Lawshall

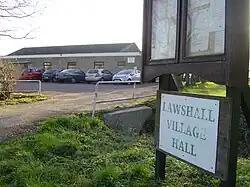
Lawshall Village Hall

This fifteenth flint church is a Grade 1 Listed Building with stone dressings comprising a tall west tower, nave, aisles and a nineteenth-century chancel. The first record of the church was in the Domesday Book although it is not necessarily the church that is visible today. The earliest one that can be dated is in the Early English period c. 1166–1266, the chancel and possibly the east windows being of this period. The church was almost completely rebuilt in the mid-15th century on the profits of the cloth industry, and became a vast preaching house after the Reformation.